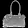
Label: Bag